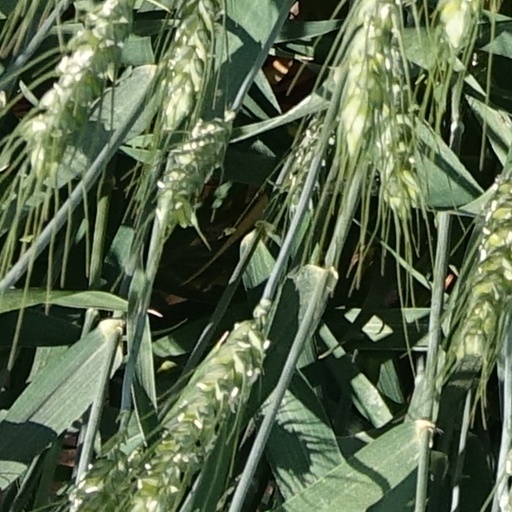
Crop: wheat